Marcel Peyrouton

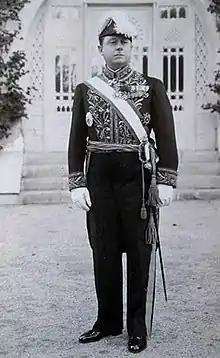
Marcel Peyrouton in the 1930s

Marcel Peyrouton (2 July 1887 – 6 November 1983) was a French diplomat and politician. He served as the French Minister of the Interior from 1940 to 1941, during Vichy France. He served as the French Ambassador to Argentina from 1936 to 1940, and from 1941 to 1942. He served as the Governor-General of French Algeria in 1943. He was acquitted in 1948.